Personal computer

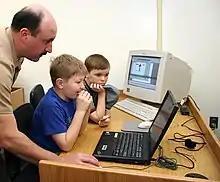

Computer software is any kind of computer program, procedure, or documentation that performs some task on a computer system. The term includes application software such as word processors that perform productive tasks for users, system software such as operating systems that interface with computer hardware to provide the necessary services for application software, and middleware that controls and co-ordinates distributed systems.